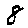
Label: 8